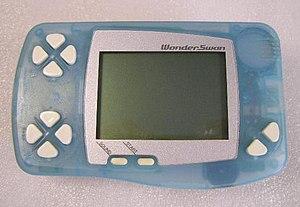
Bandai Co., Ltd. est une entreprise japonaise exerçant son activité dans le secteur de la fabrication de jouets, le développement de logiciels et la production de tokusatsu.